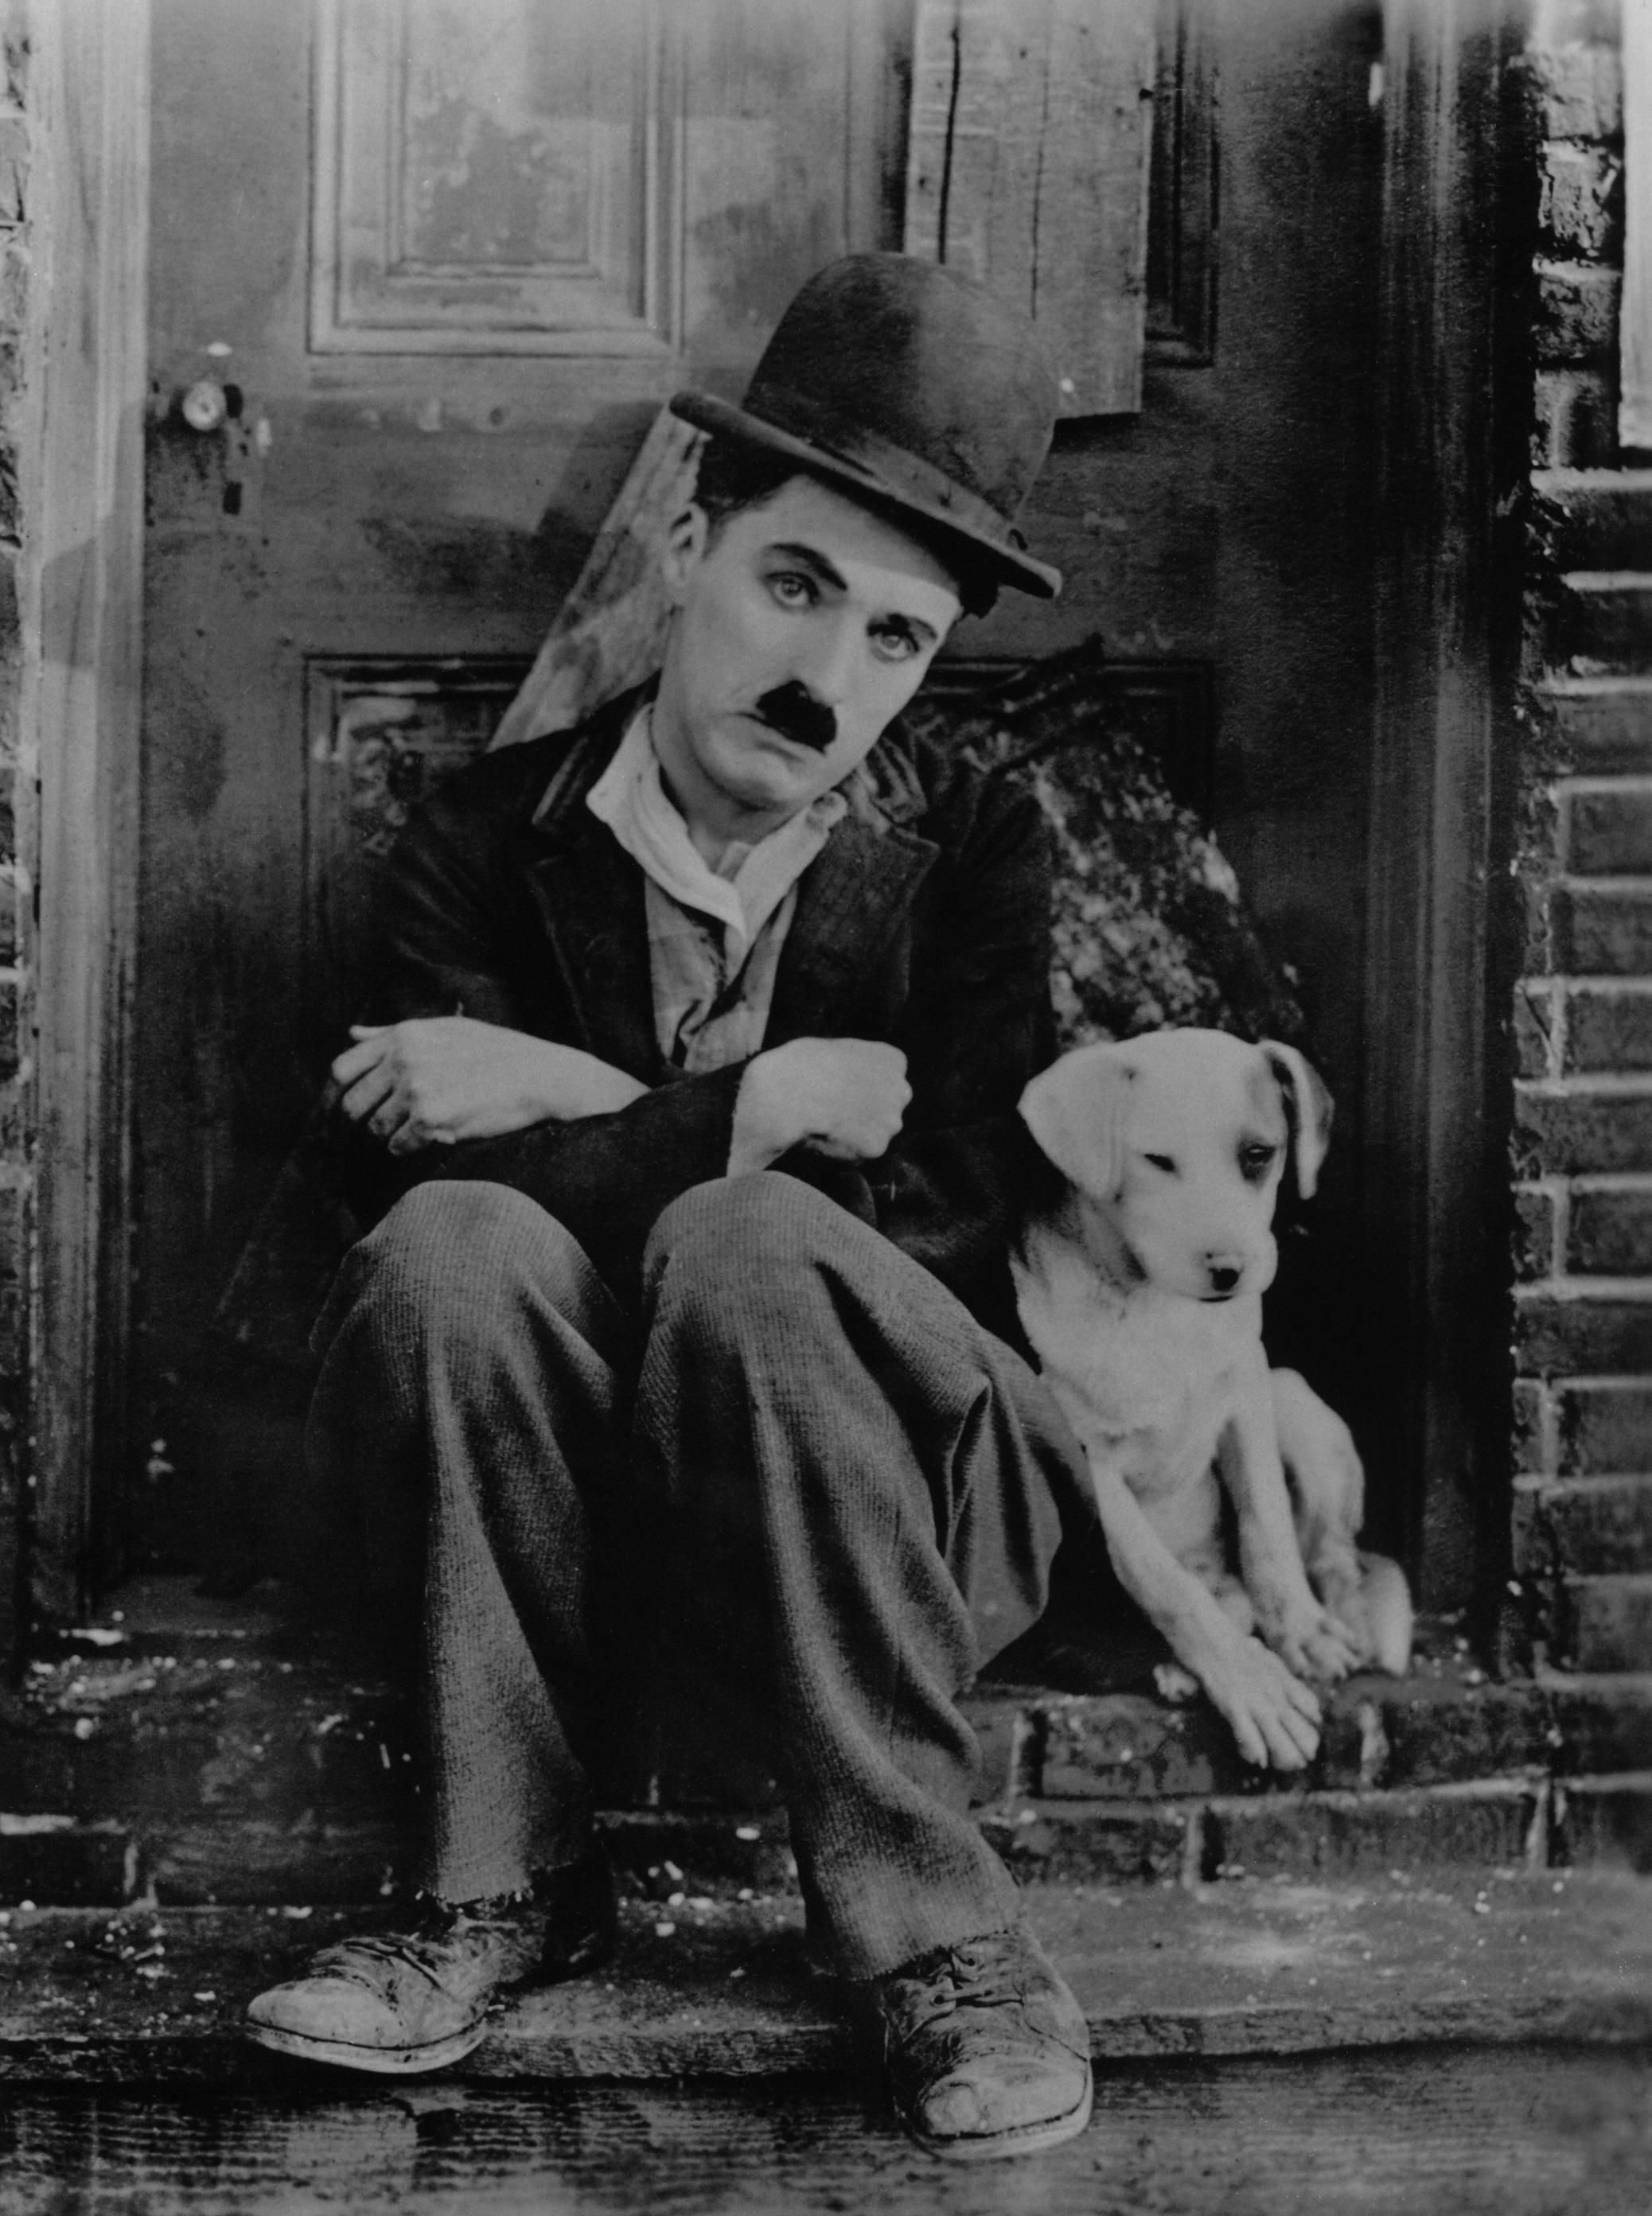
man, person, black and white, street, photography, hollywood, portrait, clothing, black, monochrome, art, photograph, cinema, image, charlie, comic, director, celebrity, actor, 1918, talented, charlie chaplin, monochrome photography, promotional still from the film, silent black and white film, famous actor, scriptwriter, many films, british composer, charles chaplin spencer, silent film icon, birth death 1889 1977, 88 years, a dog's life, film noir, human positions